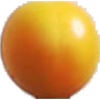
Label: cherry_wax_yellow